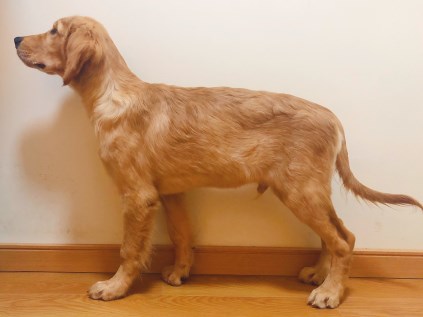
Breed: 5355-n000126-golden_retriever